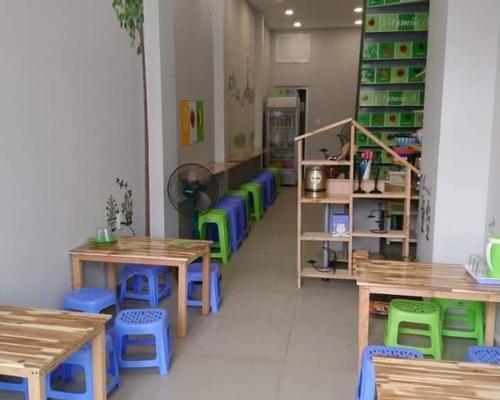
có những chiếc ghế nhựa xuất hiện ở quanh những chiếc bàn gỗ